Antwone Fisher (film)

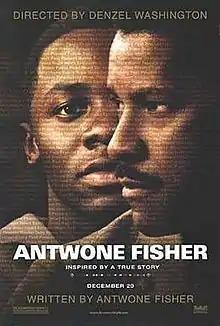
Theatrical release poster

Antwone Fisher is a 2002 American biographical drama film directed by and starring Denzel Washington in his film directing debut. Washington stars in the film as the psychiatrist Jerome Davenport, alongside Derek Luke in the title role; Luke personally knew the real Antwone Fisher prior to being cast. The film marked Luke's Hollywood debut. Former model Joy Bryant also appears, playing Fisher's girlfriend.